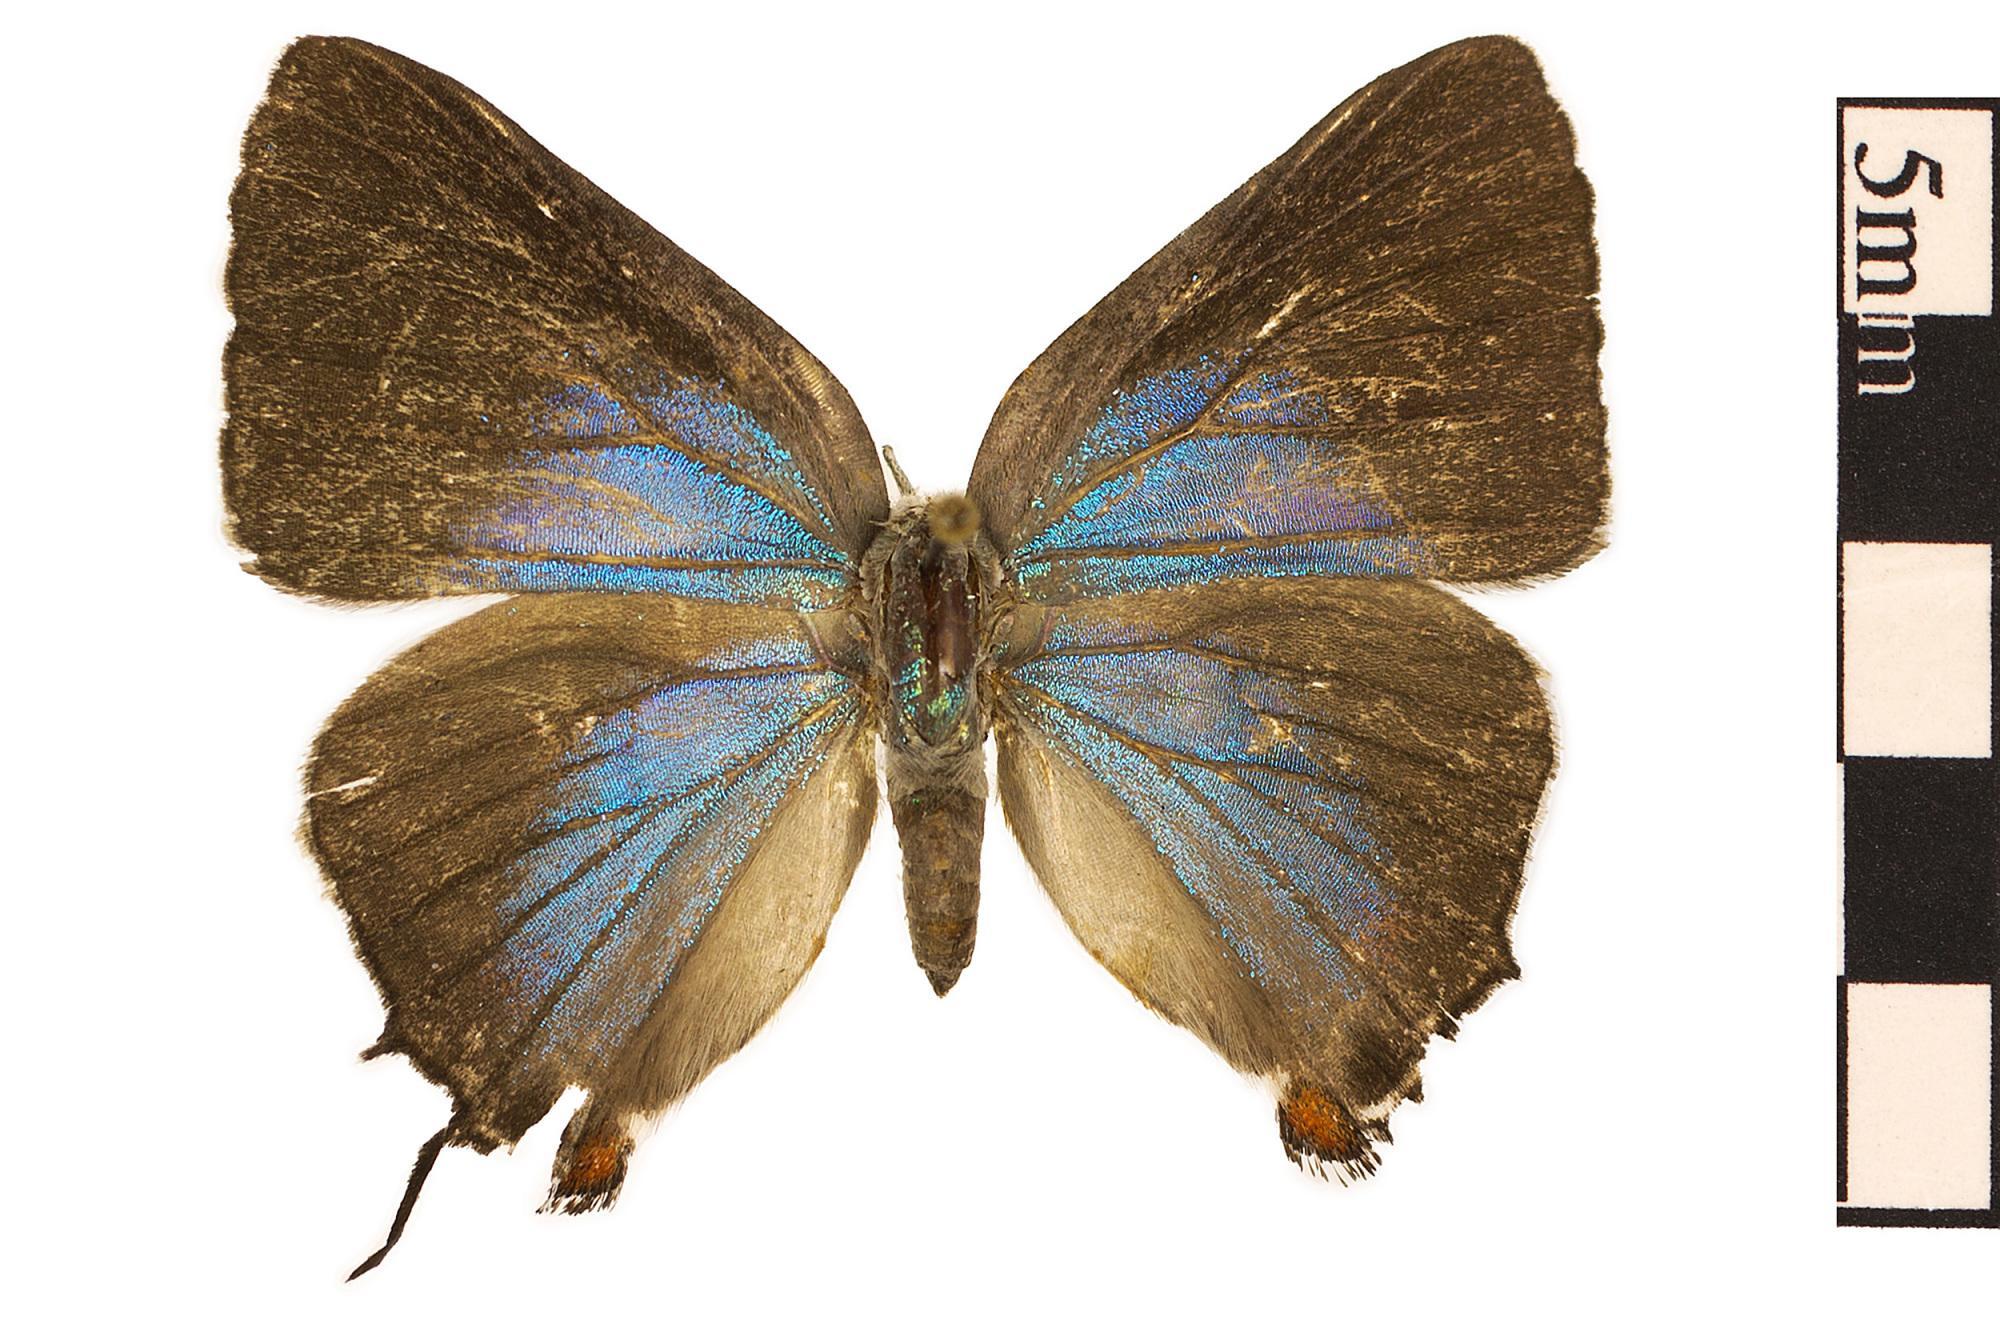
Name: White M Hairstreak
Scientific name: Parrhasius m-album
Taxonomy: Animalia, Arthropoda, Hexapoda, Insecta, Lepidoptera, Lycaenidae
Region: US Mid Atlantic (PA, NJ, MD, DE, DC, VA, WV)
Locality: North America, United States, Maryland, Prince George's County
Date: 1981